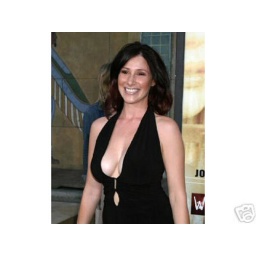
Tiffany wears a black dress by Dalia Macphee